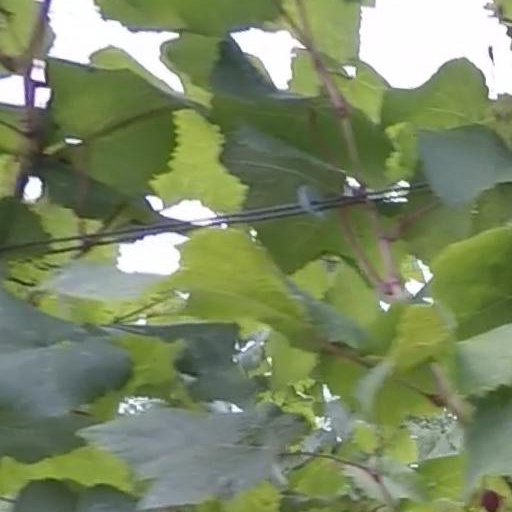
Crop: grape